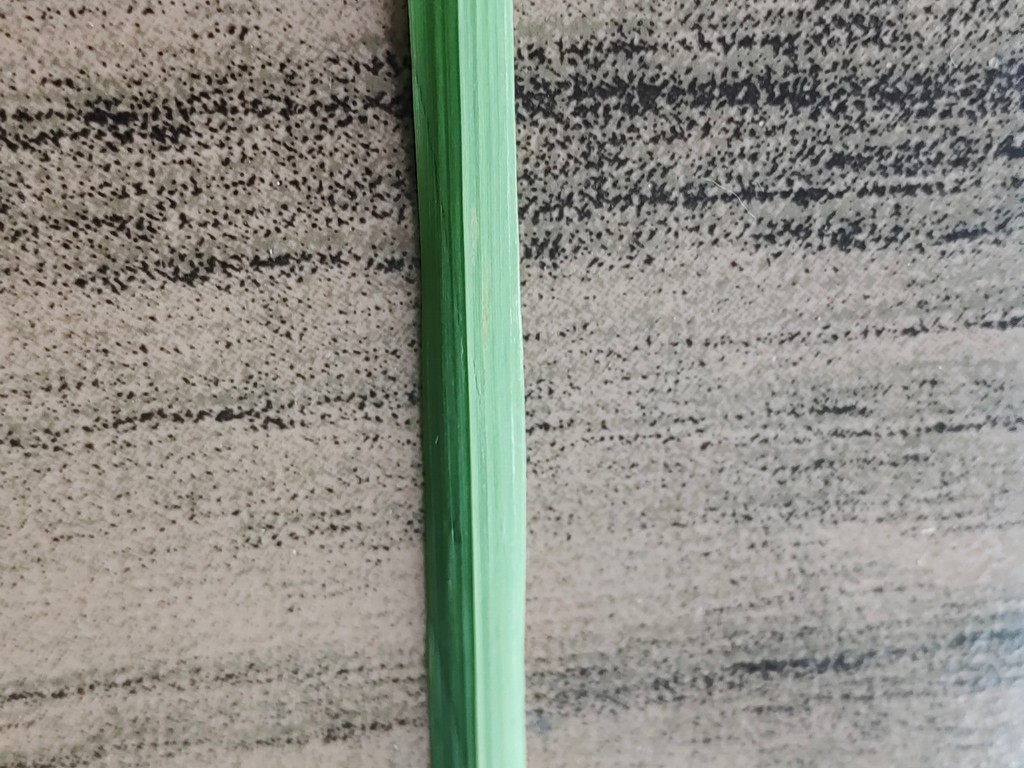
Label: Healthy